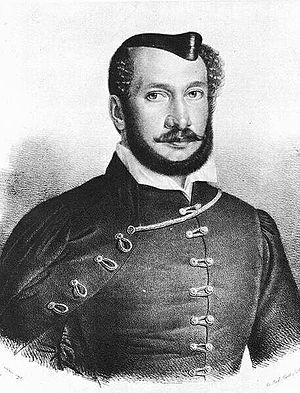
Miklós Jósika, baron de Branyicska, né le 28 avril 1794 à Torda et mort le 27 février 1865 à Dresde, est un journaliste et un écrivain hongrois.